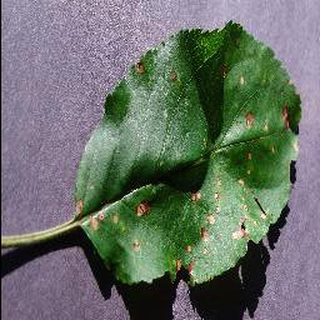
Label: apple_black_rot